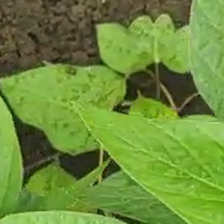
Weed species: Obscure_morning _glory(Ipomoea obscura)